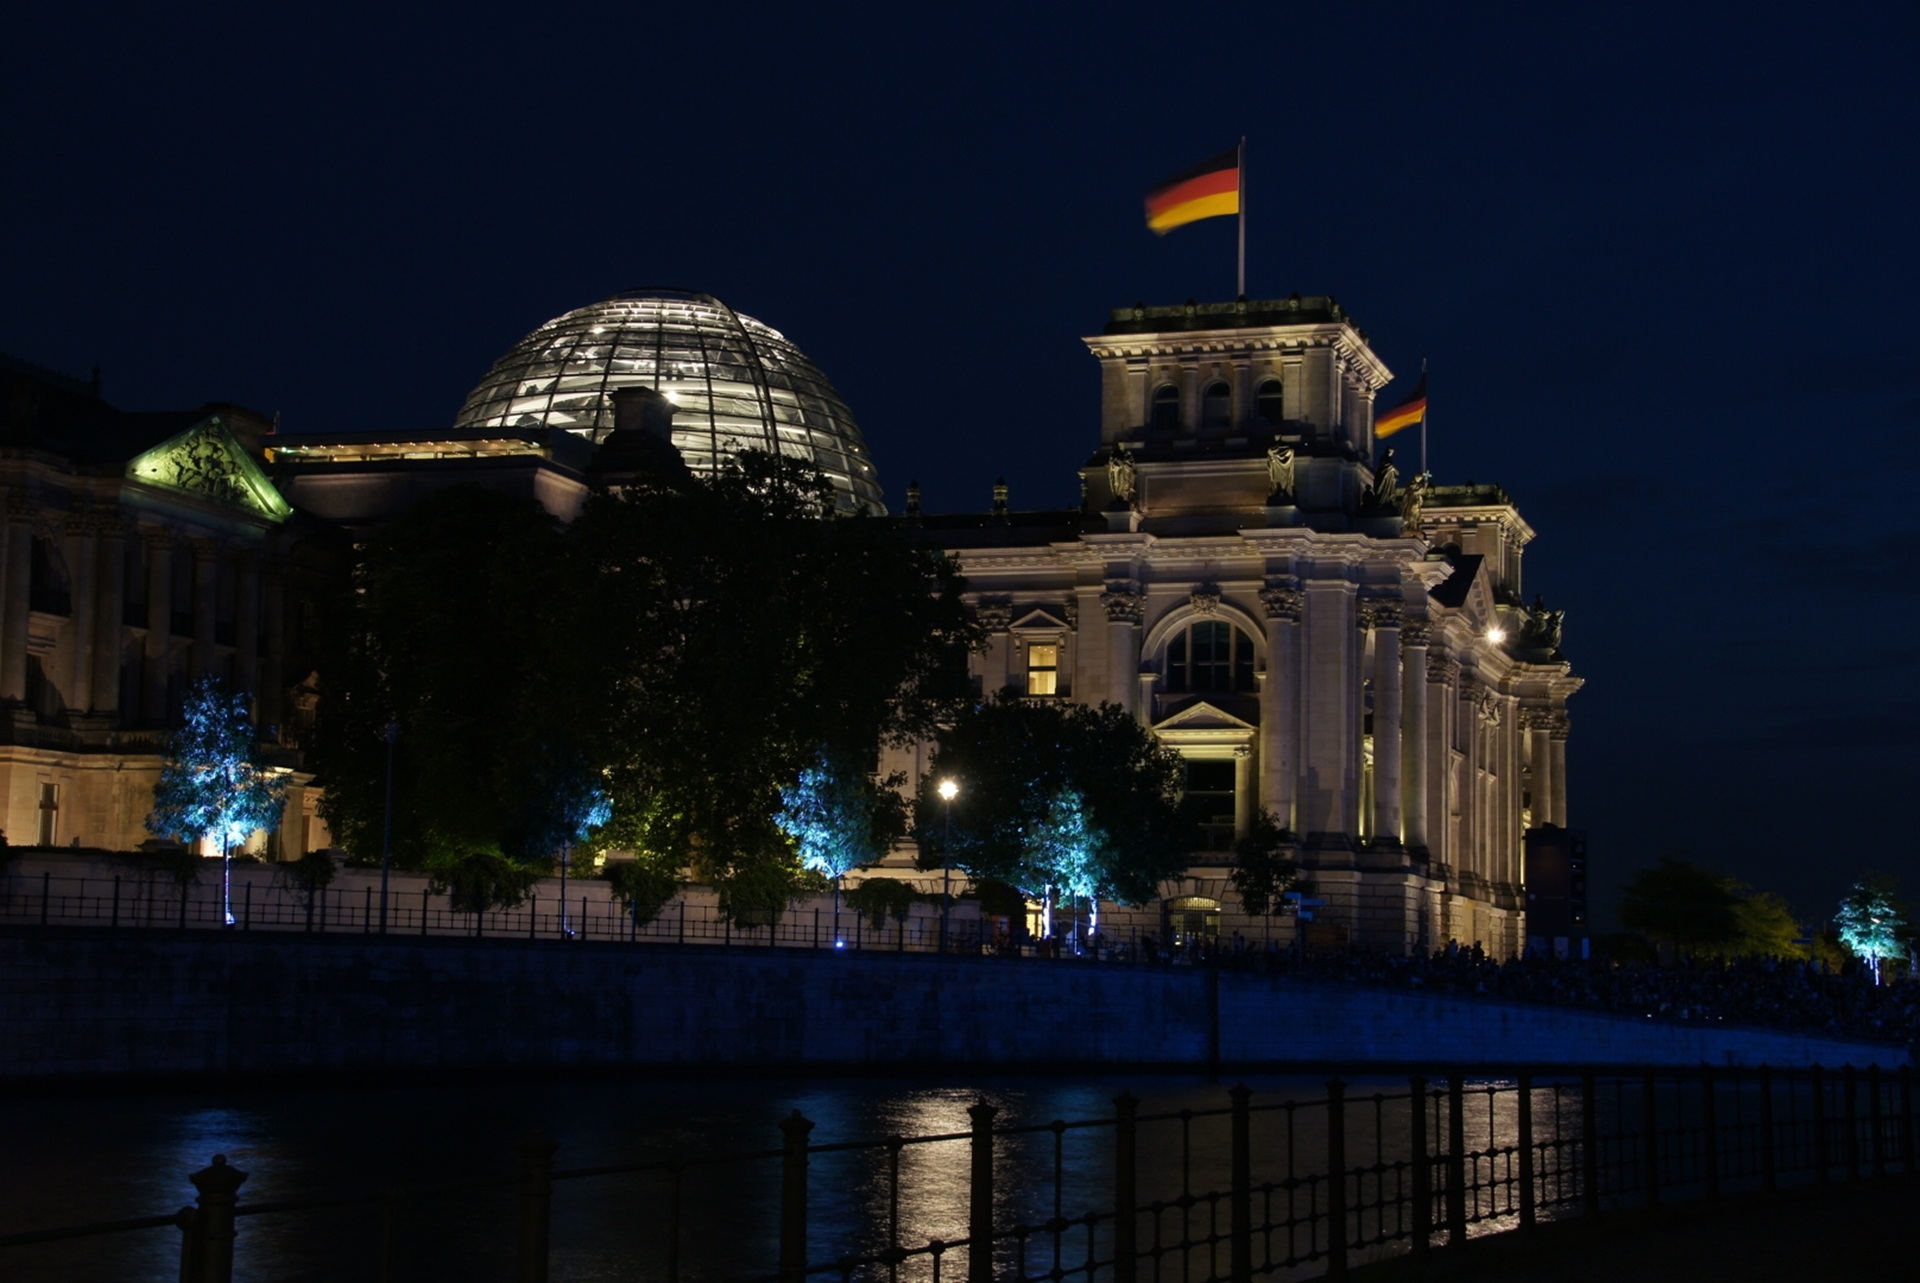
light, night, cityscape, downtown, dusk, evening, reflection, landmark, lighting, germany, berlin, metropolis, reichstag